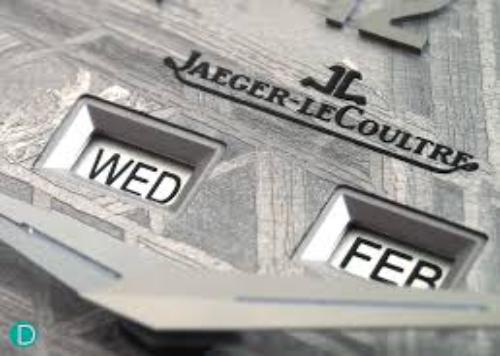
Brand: jaeger-lecoultre
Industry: Electronic